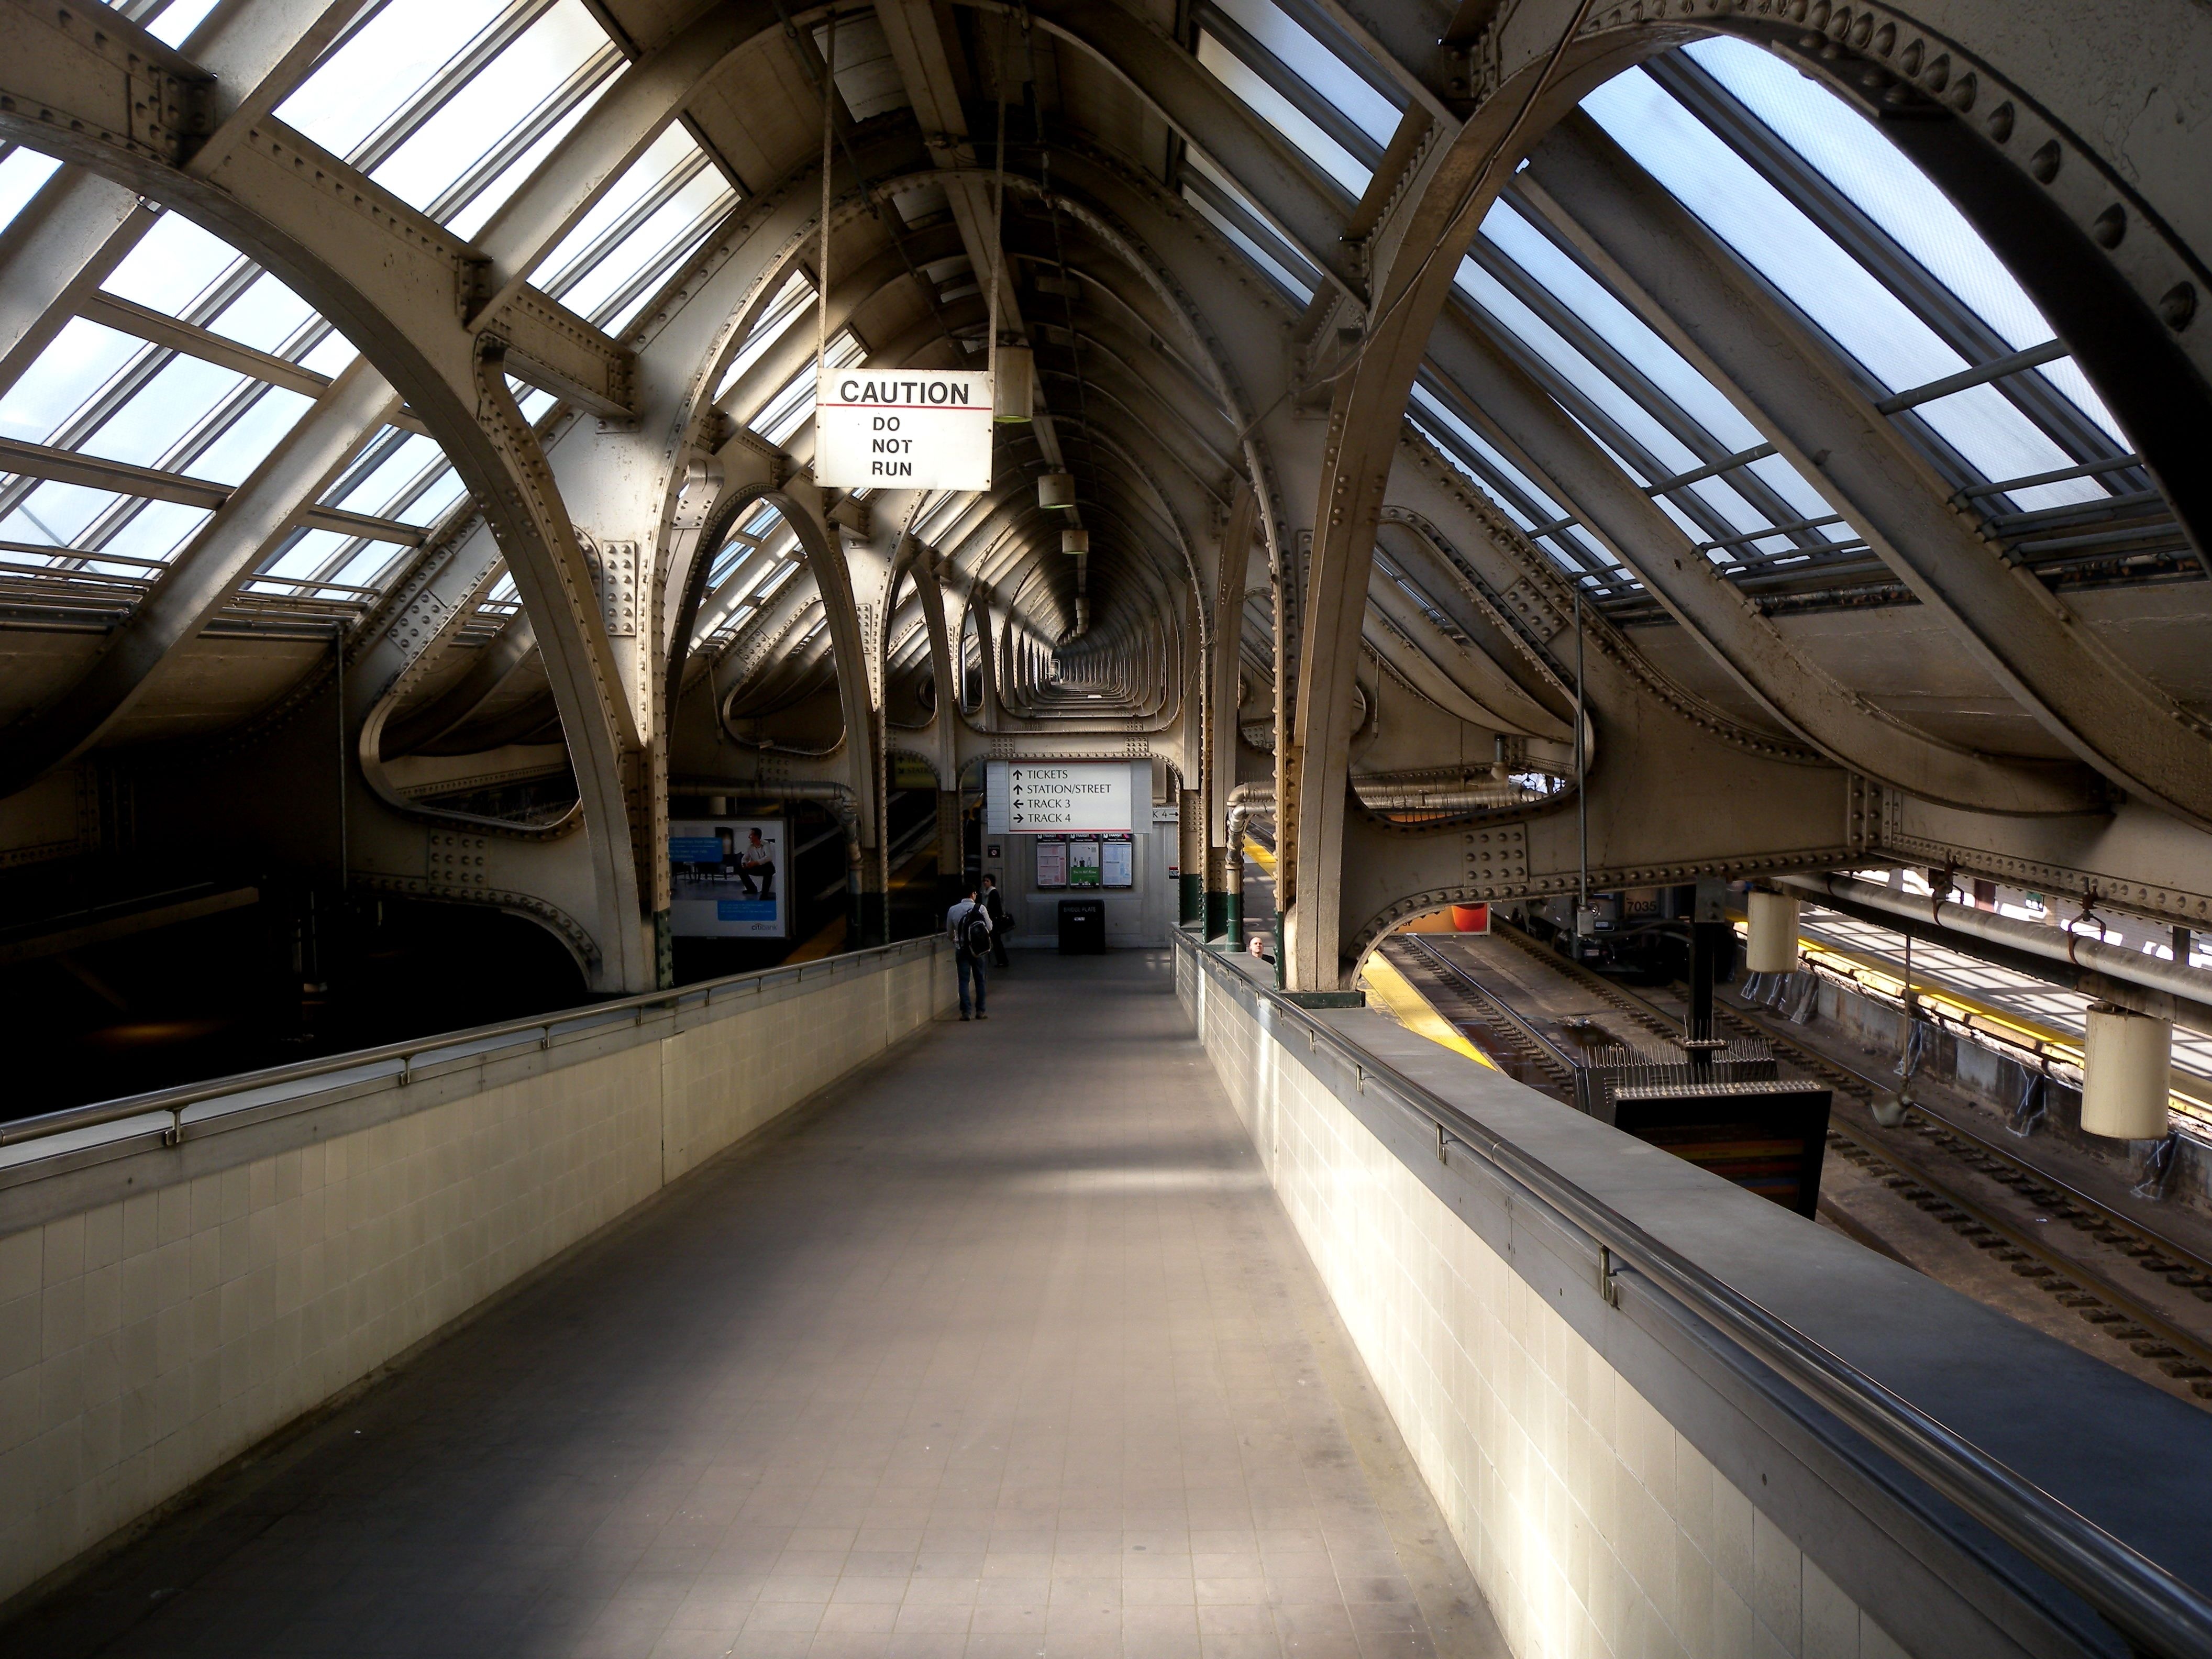
light, architecture, building, wall, train, walkway, subway, transportation, transport, vehicle, train station, public transport, metro station, windows, trains, depot, amtrak, new jersey, urban area, rapid transit, newark